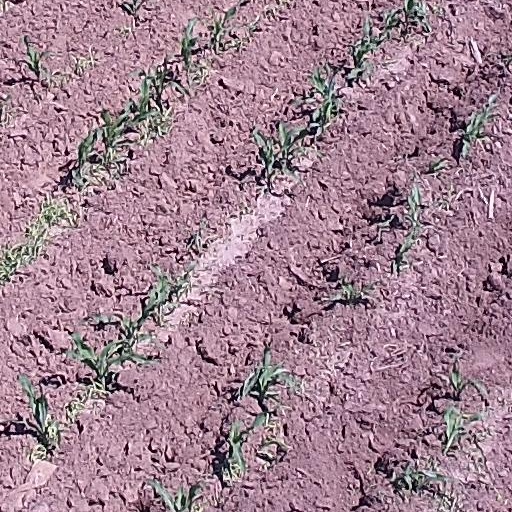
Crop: maize; corn